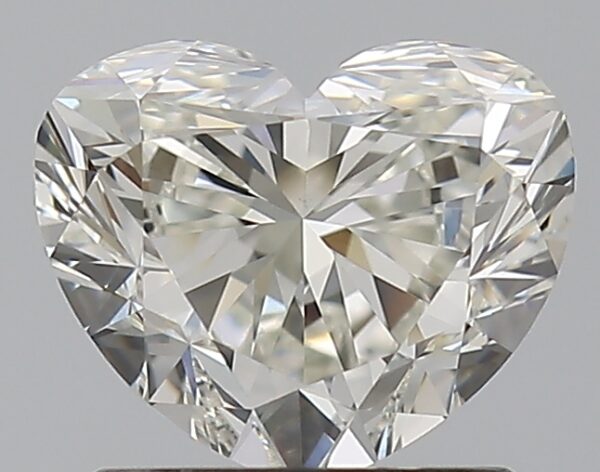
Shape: heart
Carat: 1.2
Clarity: VS1
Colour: J
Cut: VG
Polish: EX
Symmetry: EX
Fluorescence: N
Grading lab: GIA
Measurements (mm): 5.88 x 7.07 x 4.35